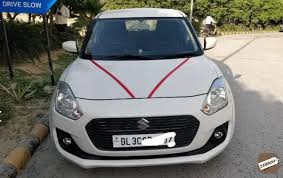
Label: noambulance